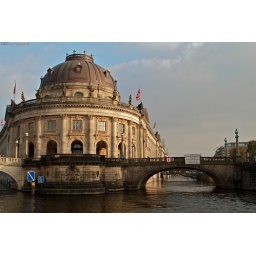
the Bode Museum in Berlin kissed by the fall sun. This shot was taken from a boat on the river Spree